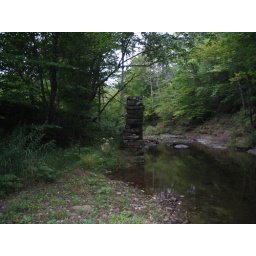
Remains of a stone wall out by the creek that once held up a mill